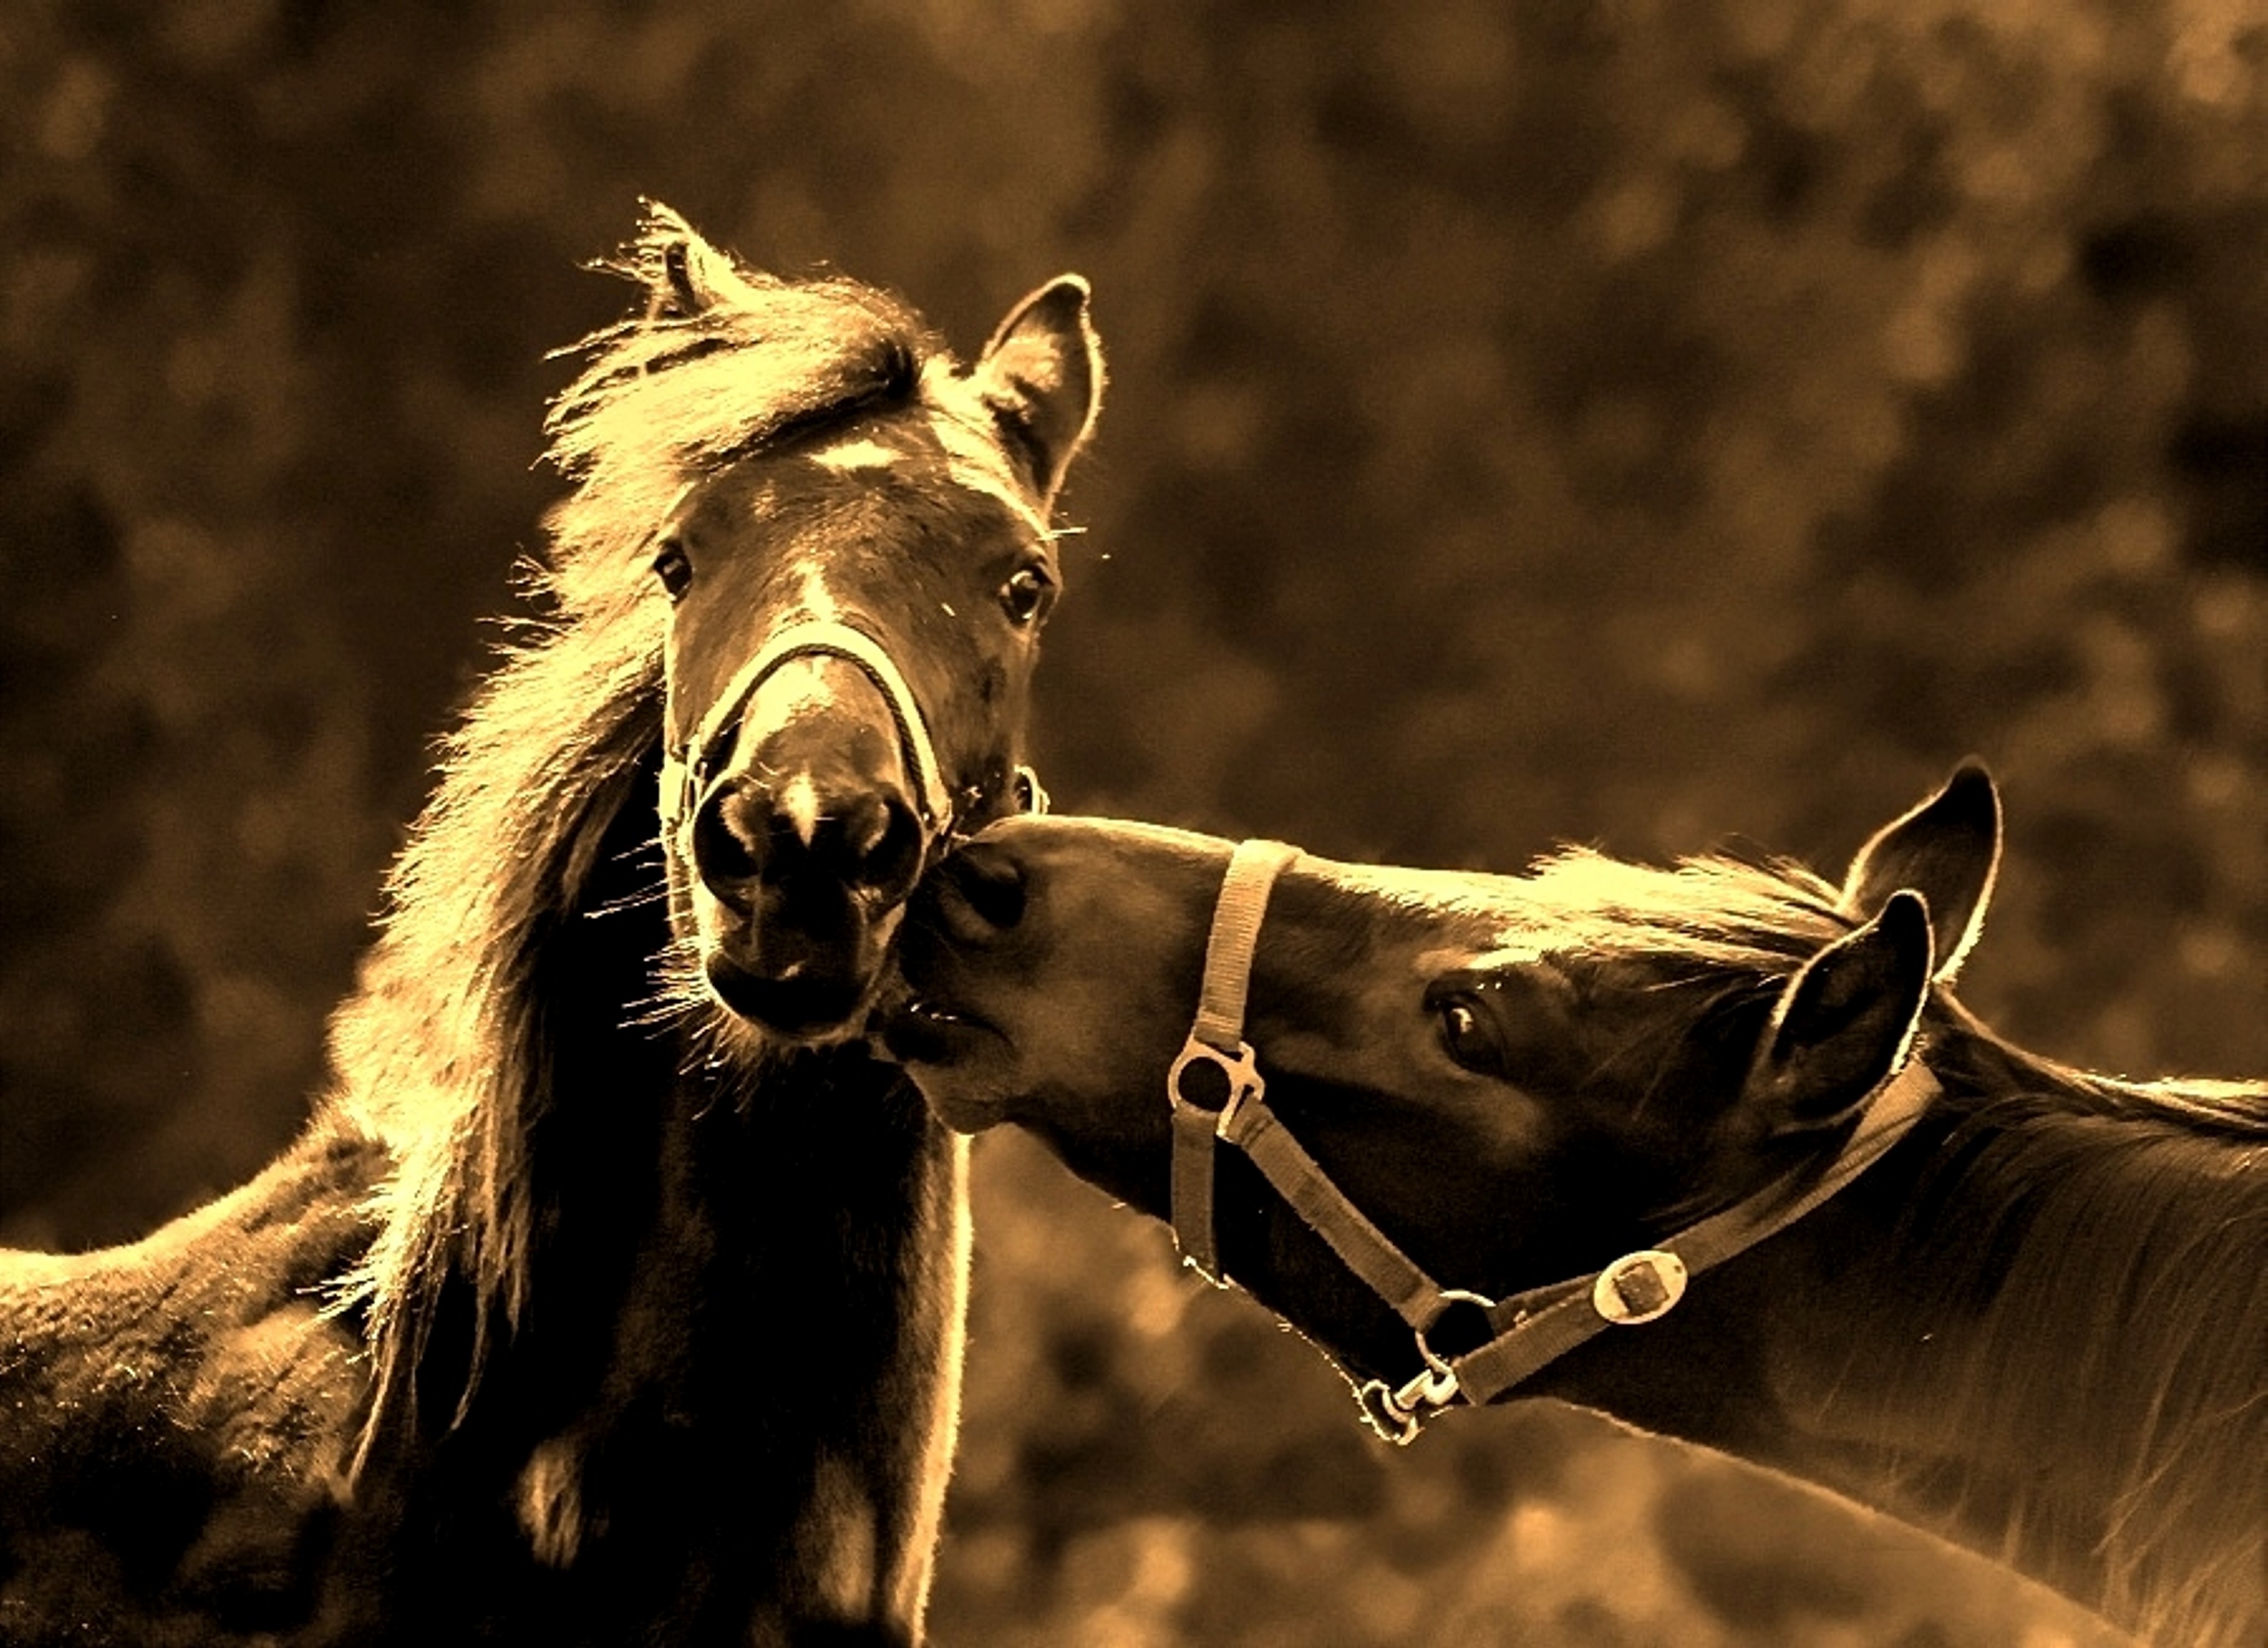
wildlife, love, horse, kiss, mammal, stallion, mane, fauna, horses, horse like mammal, mustang horse